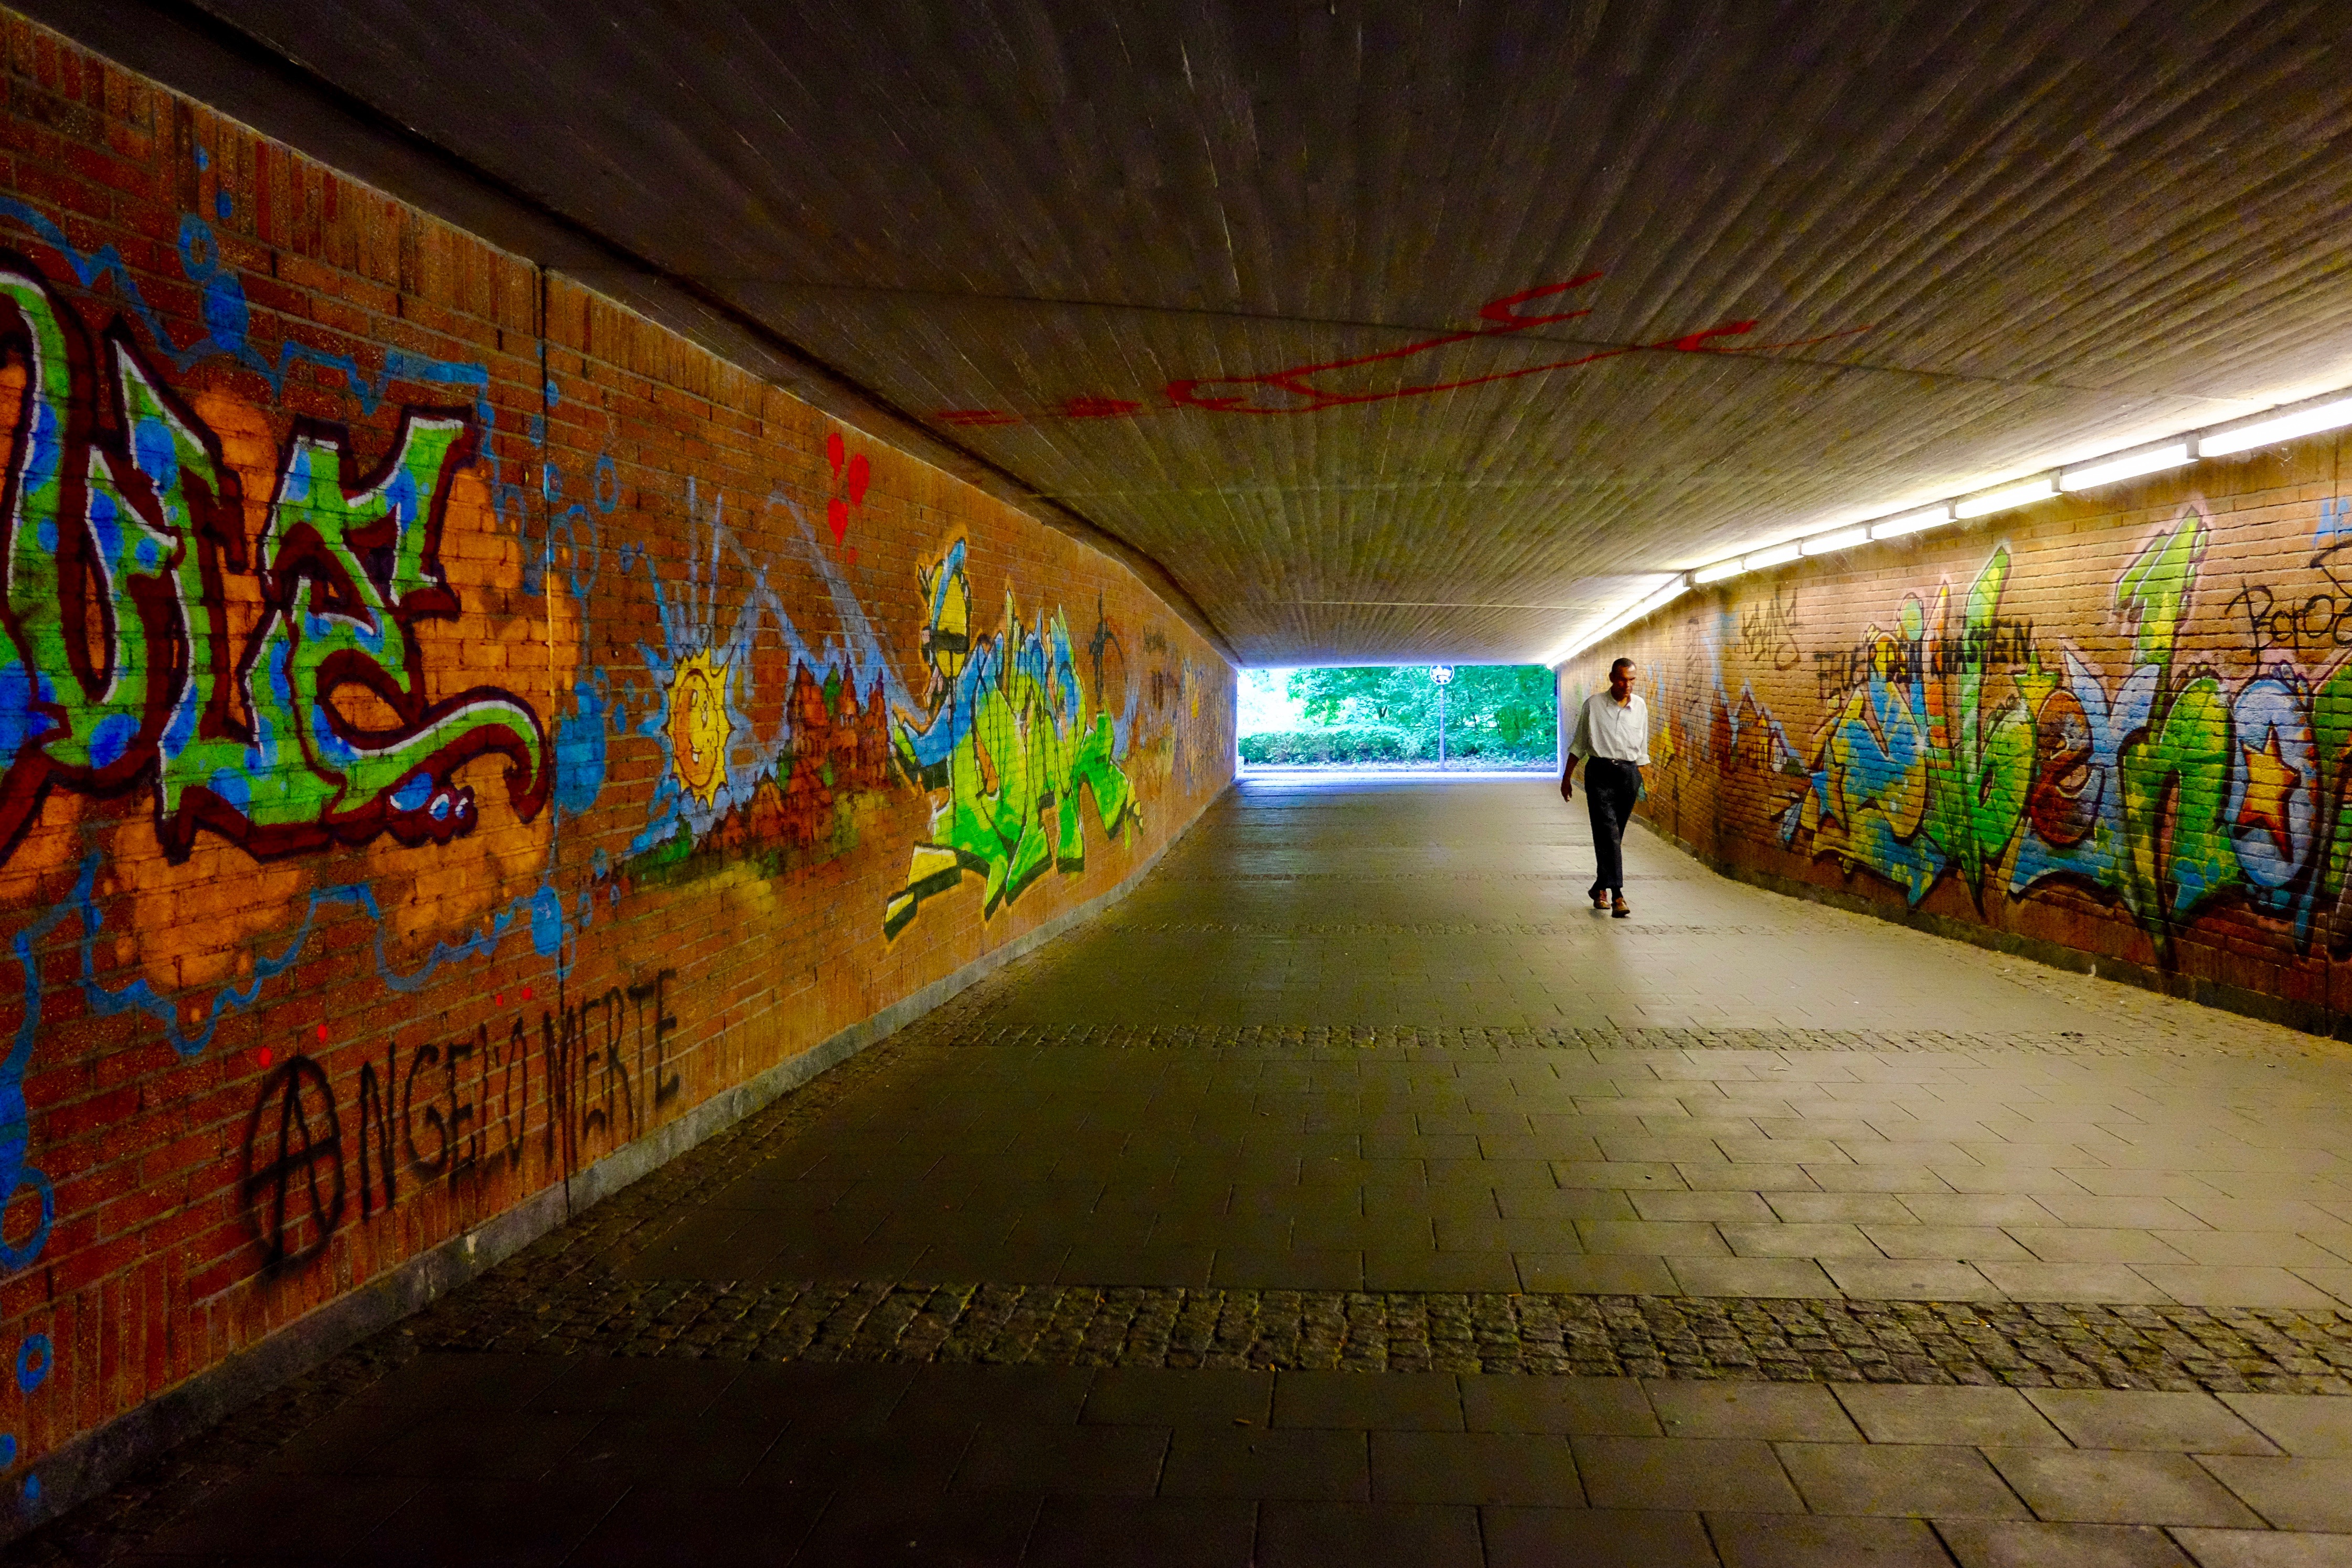
people, road, street, night, urban, wall, tunnel, subway, color, streetphotography, blackandwhite, art, infrastructure, germany, amazing, bayern, bavaria, bestoftheday, streetview, munich, mnchen, streetlife, muc, streetphotographers, muenchen, minga, photooftheday, streetminimal, urban area